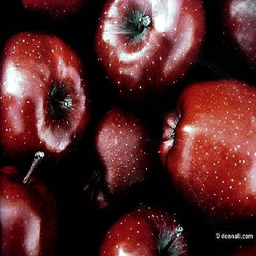
Label: Apple